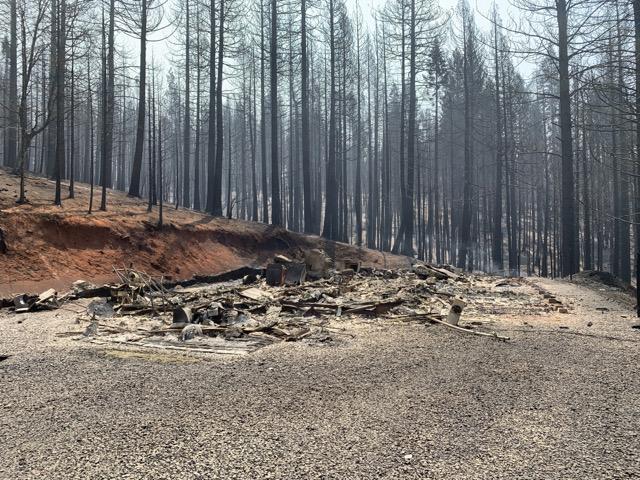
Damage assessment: destroyed